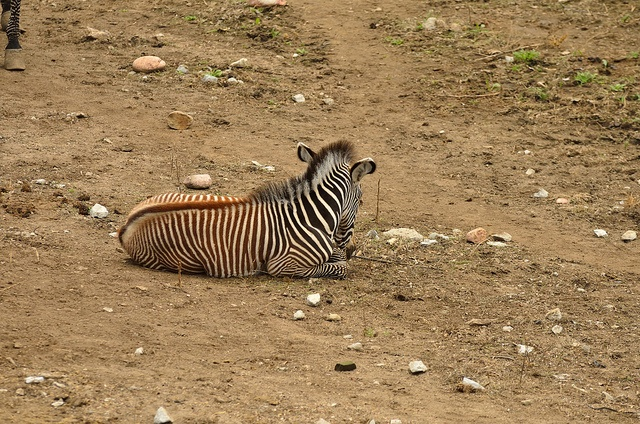
A oddly colored zebra laying down on the dirt
A zebra laying down to rest on the desert ground.
A zebra lying in a field of dirt and rocks.
A zebra sitting in dirt area with rocks and greenery.
A zebra laying in a field in the dirt.